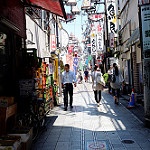
Label: street